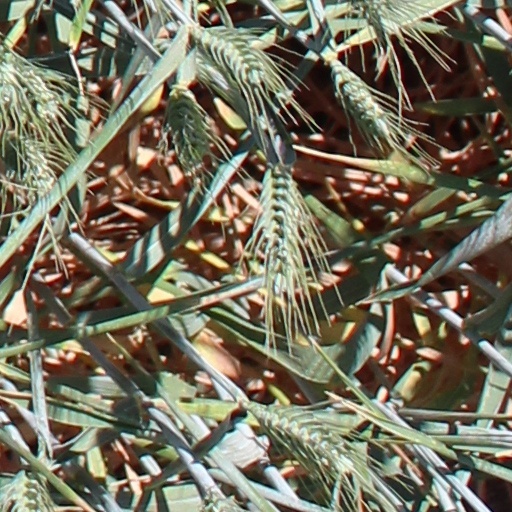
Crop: wheat